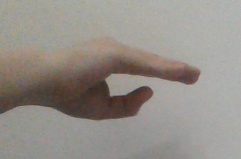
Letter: jeem